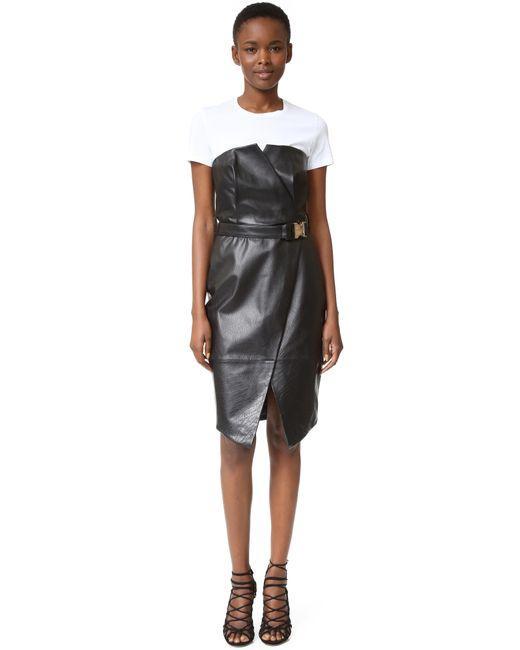
Damen braunes Lederkleid ohne Ärmel